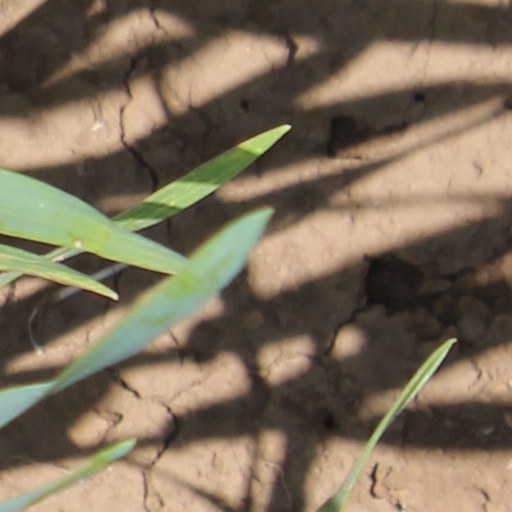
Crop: wheat